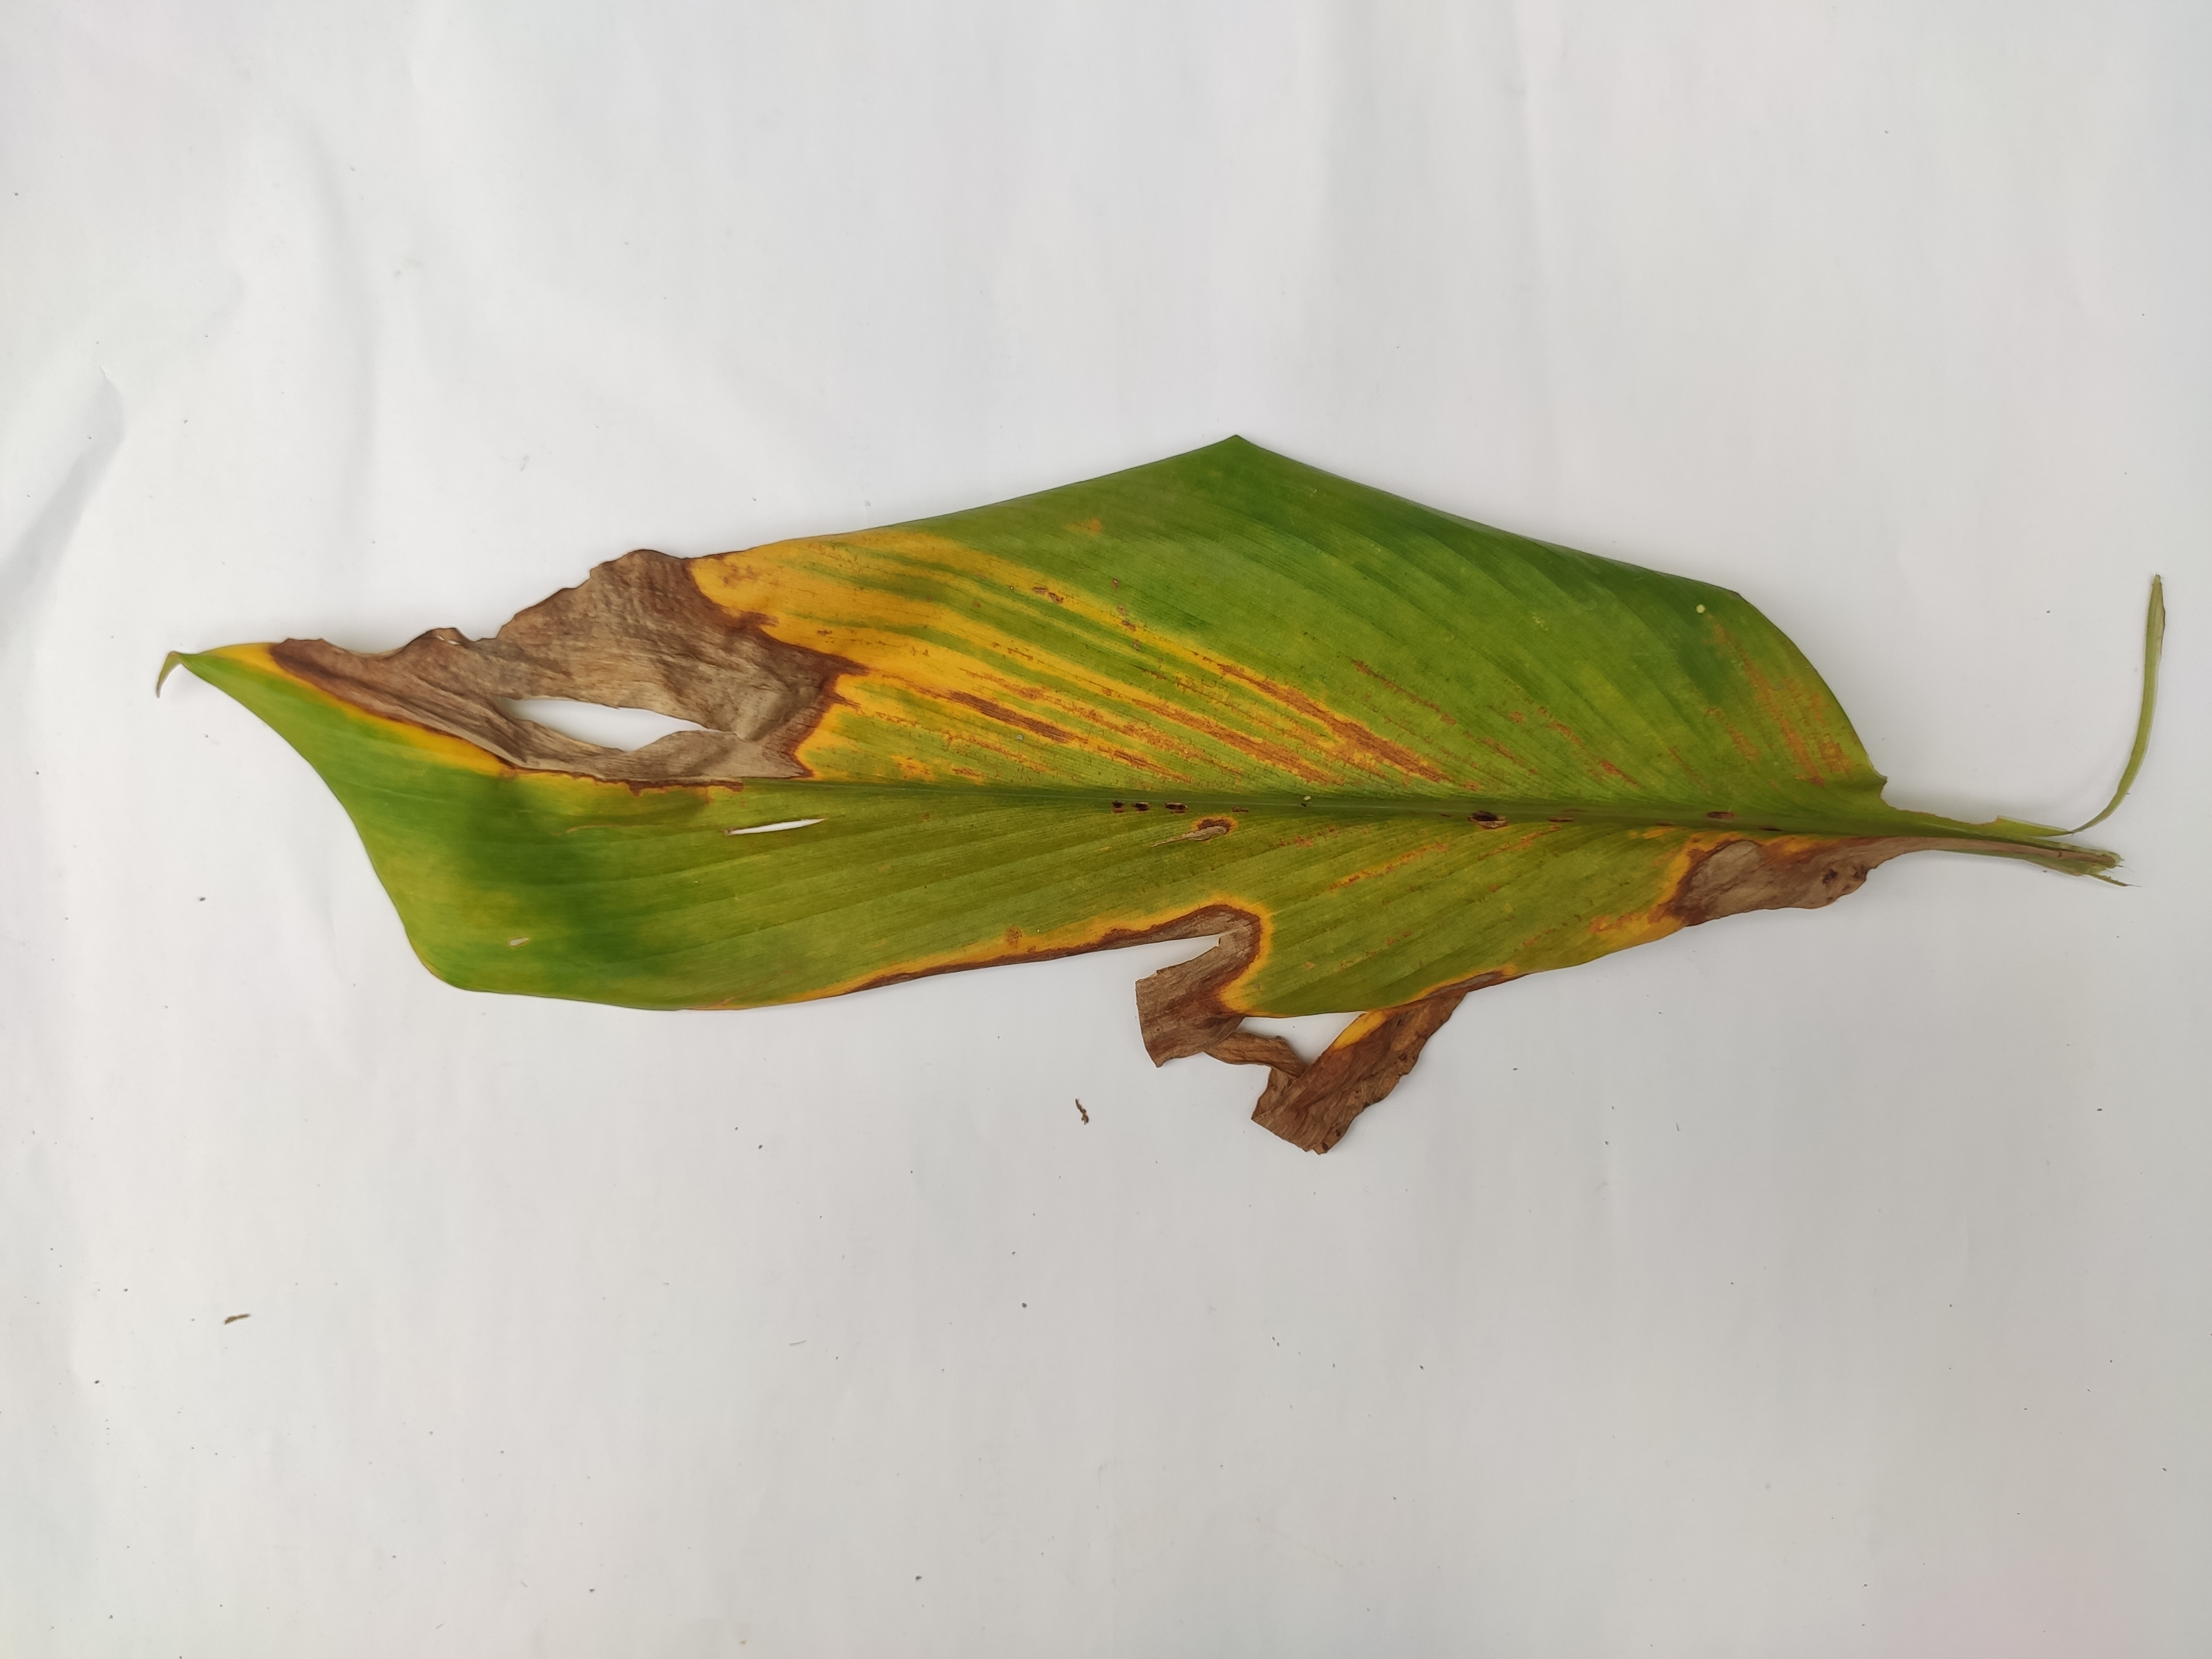
Label: Blotch